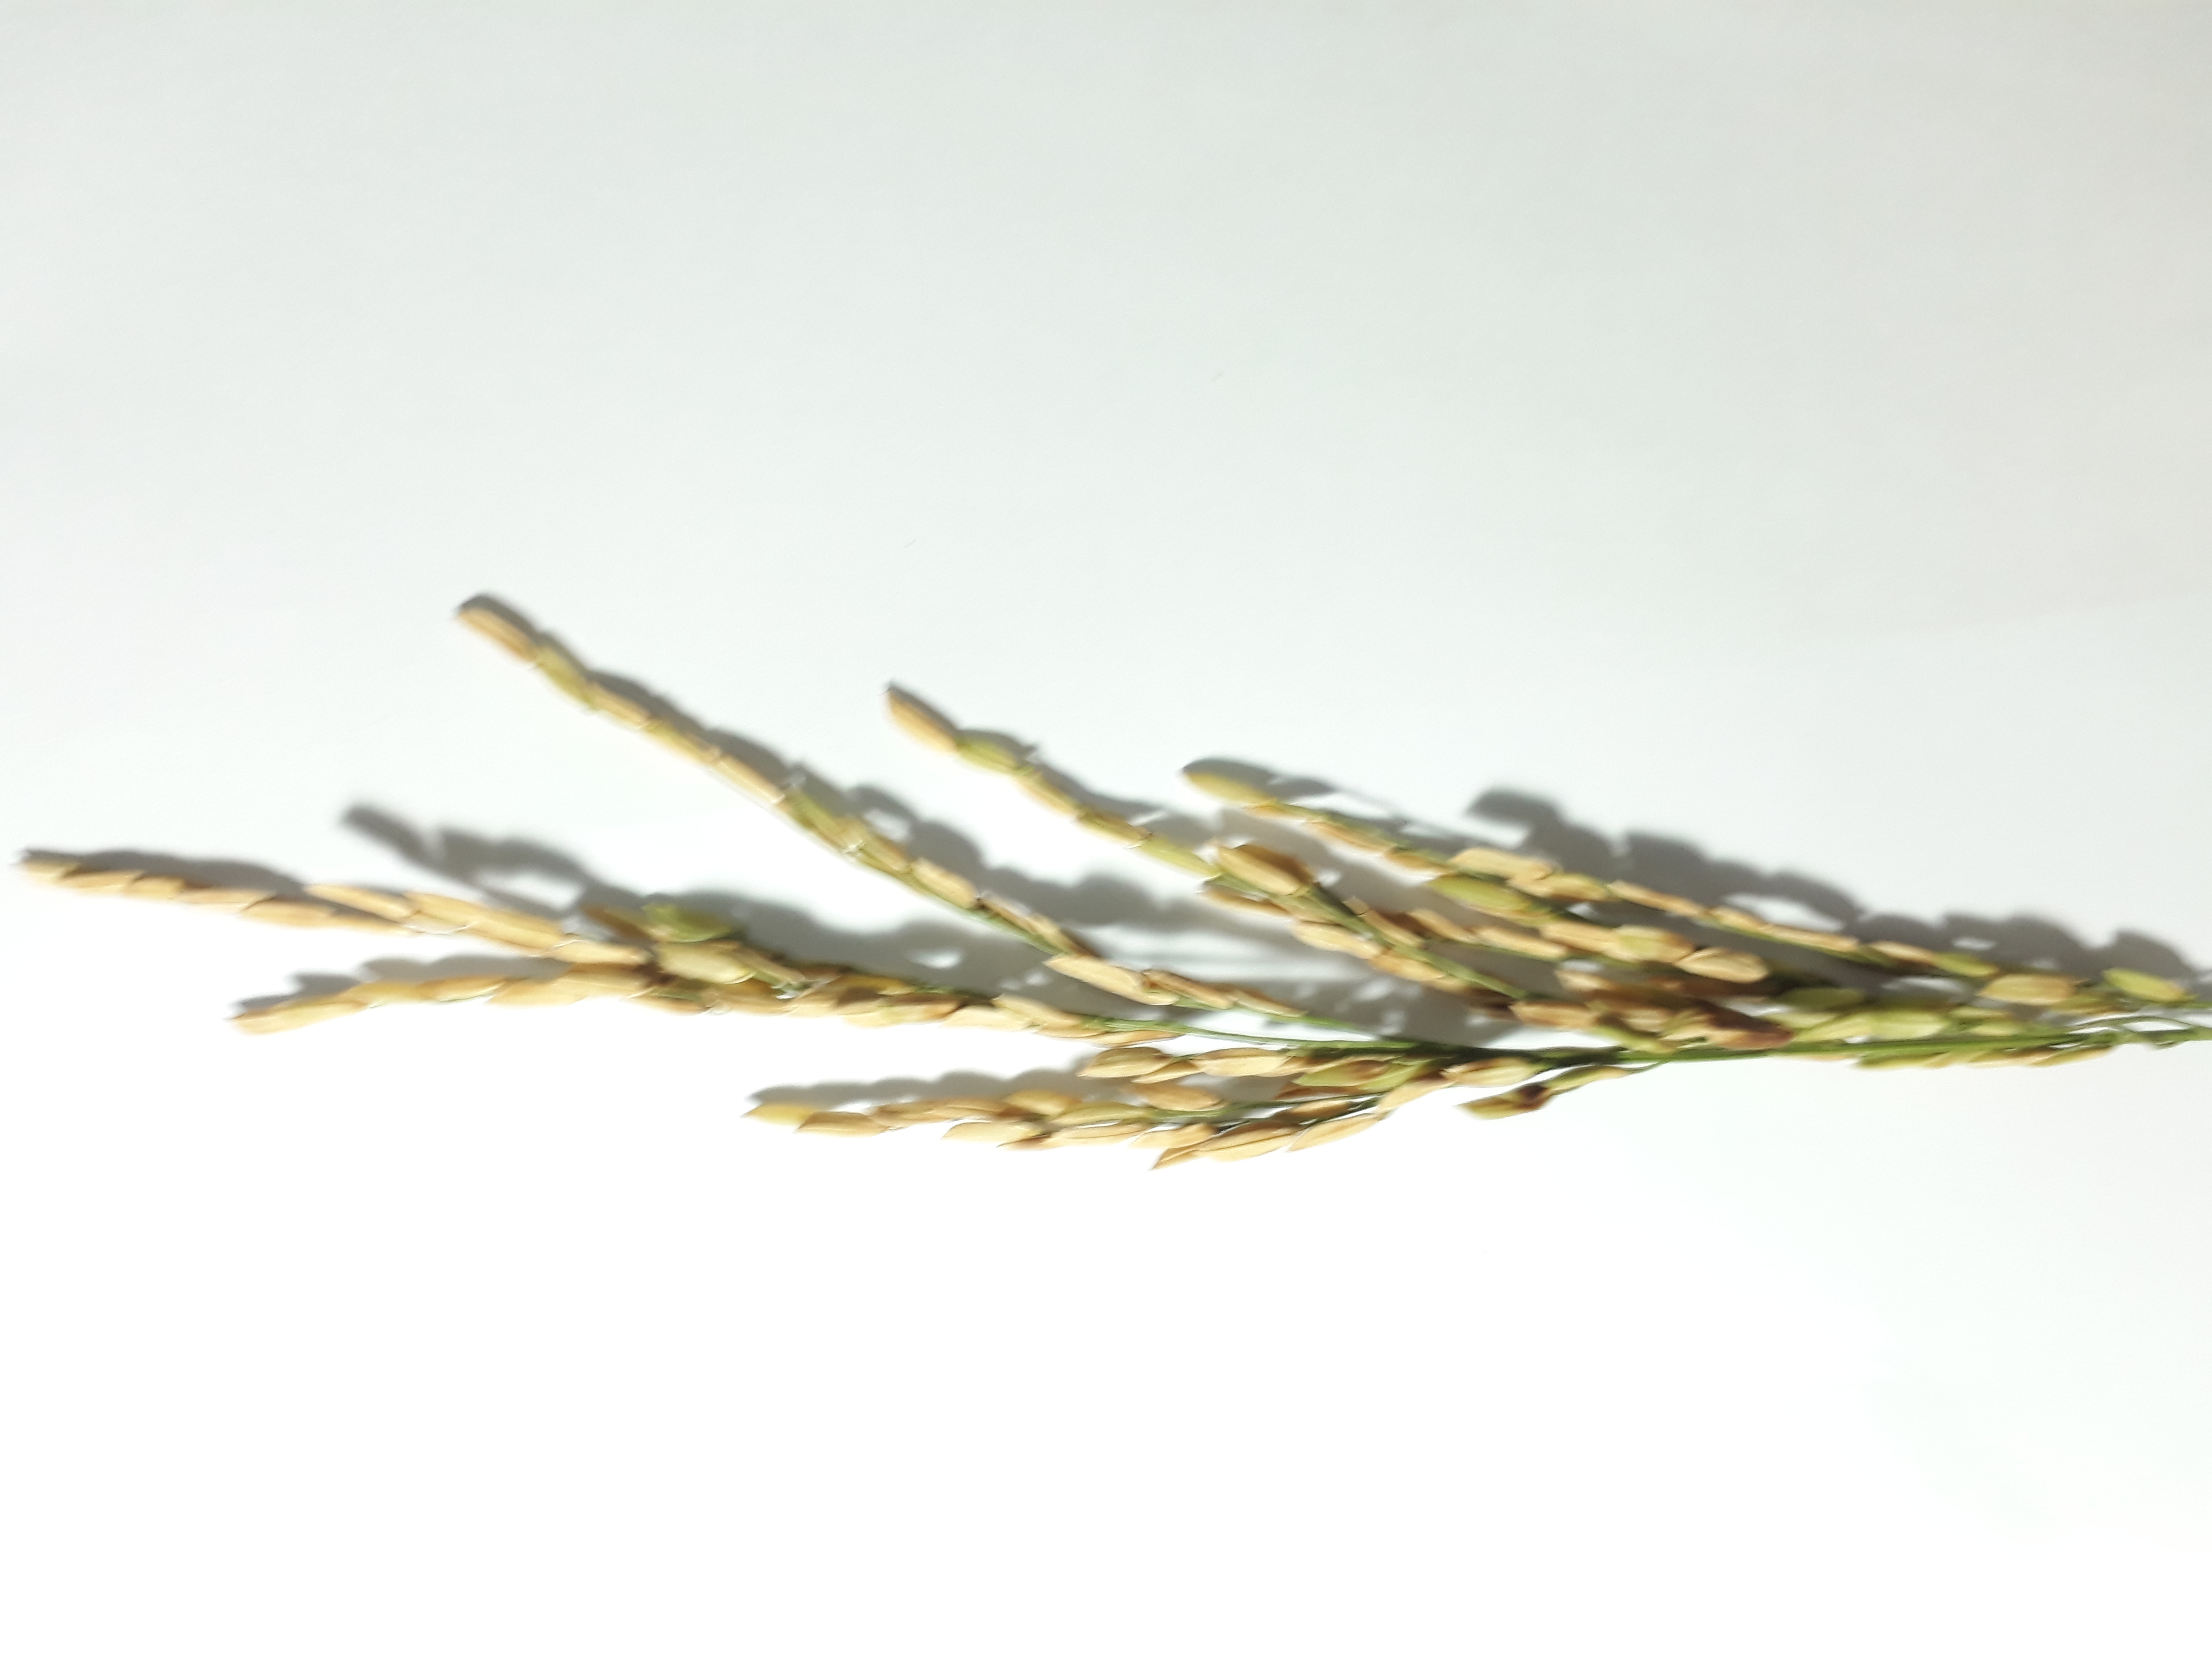
Label: Mild